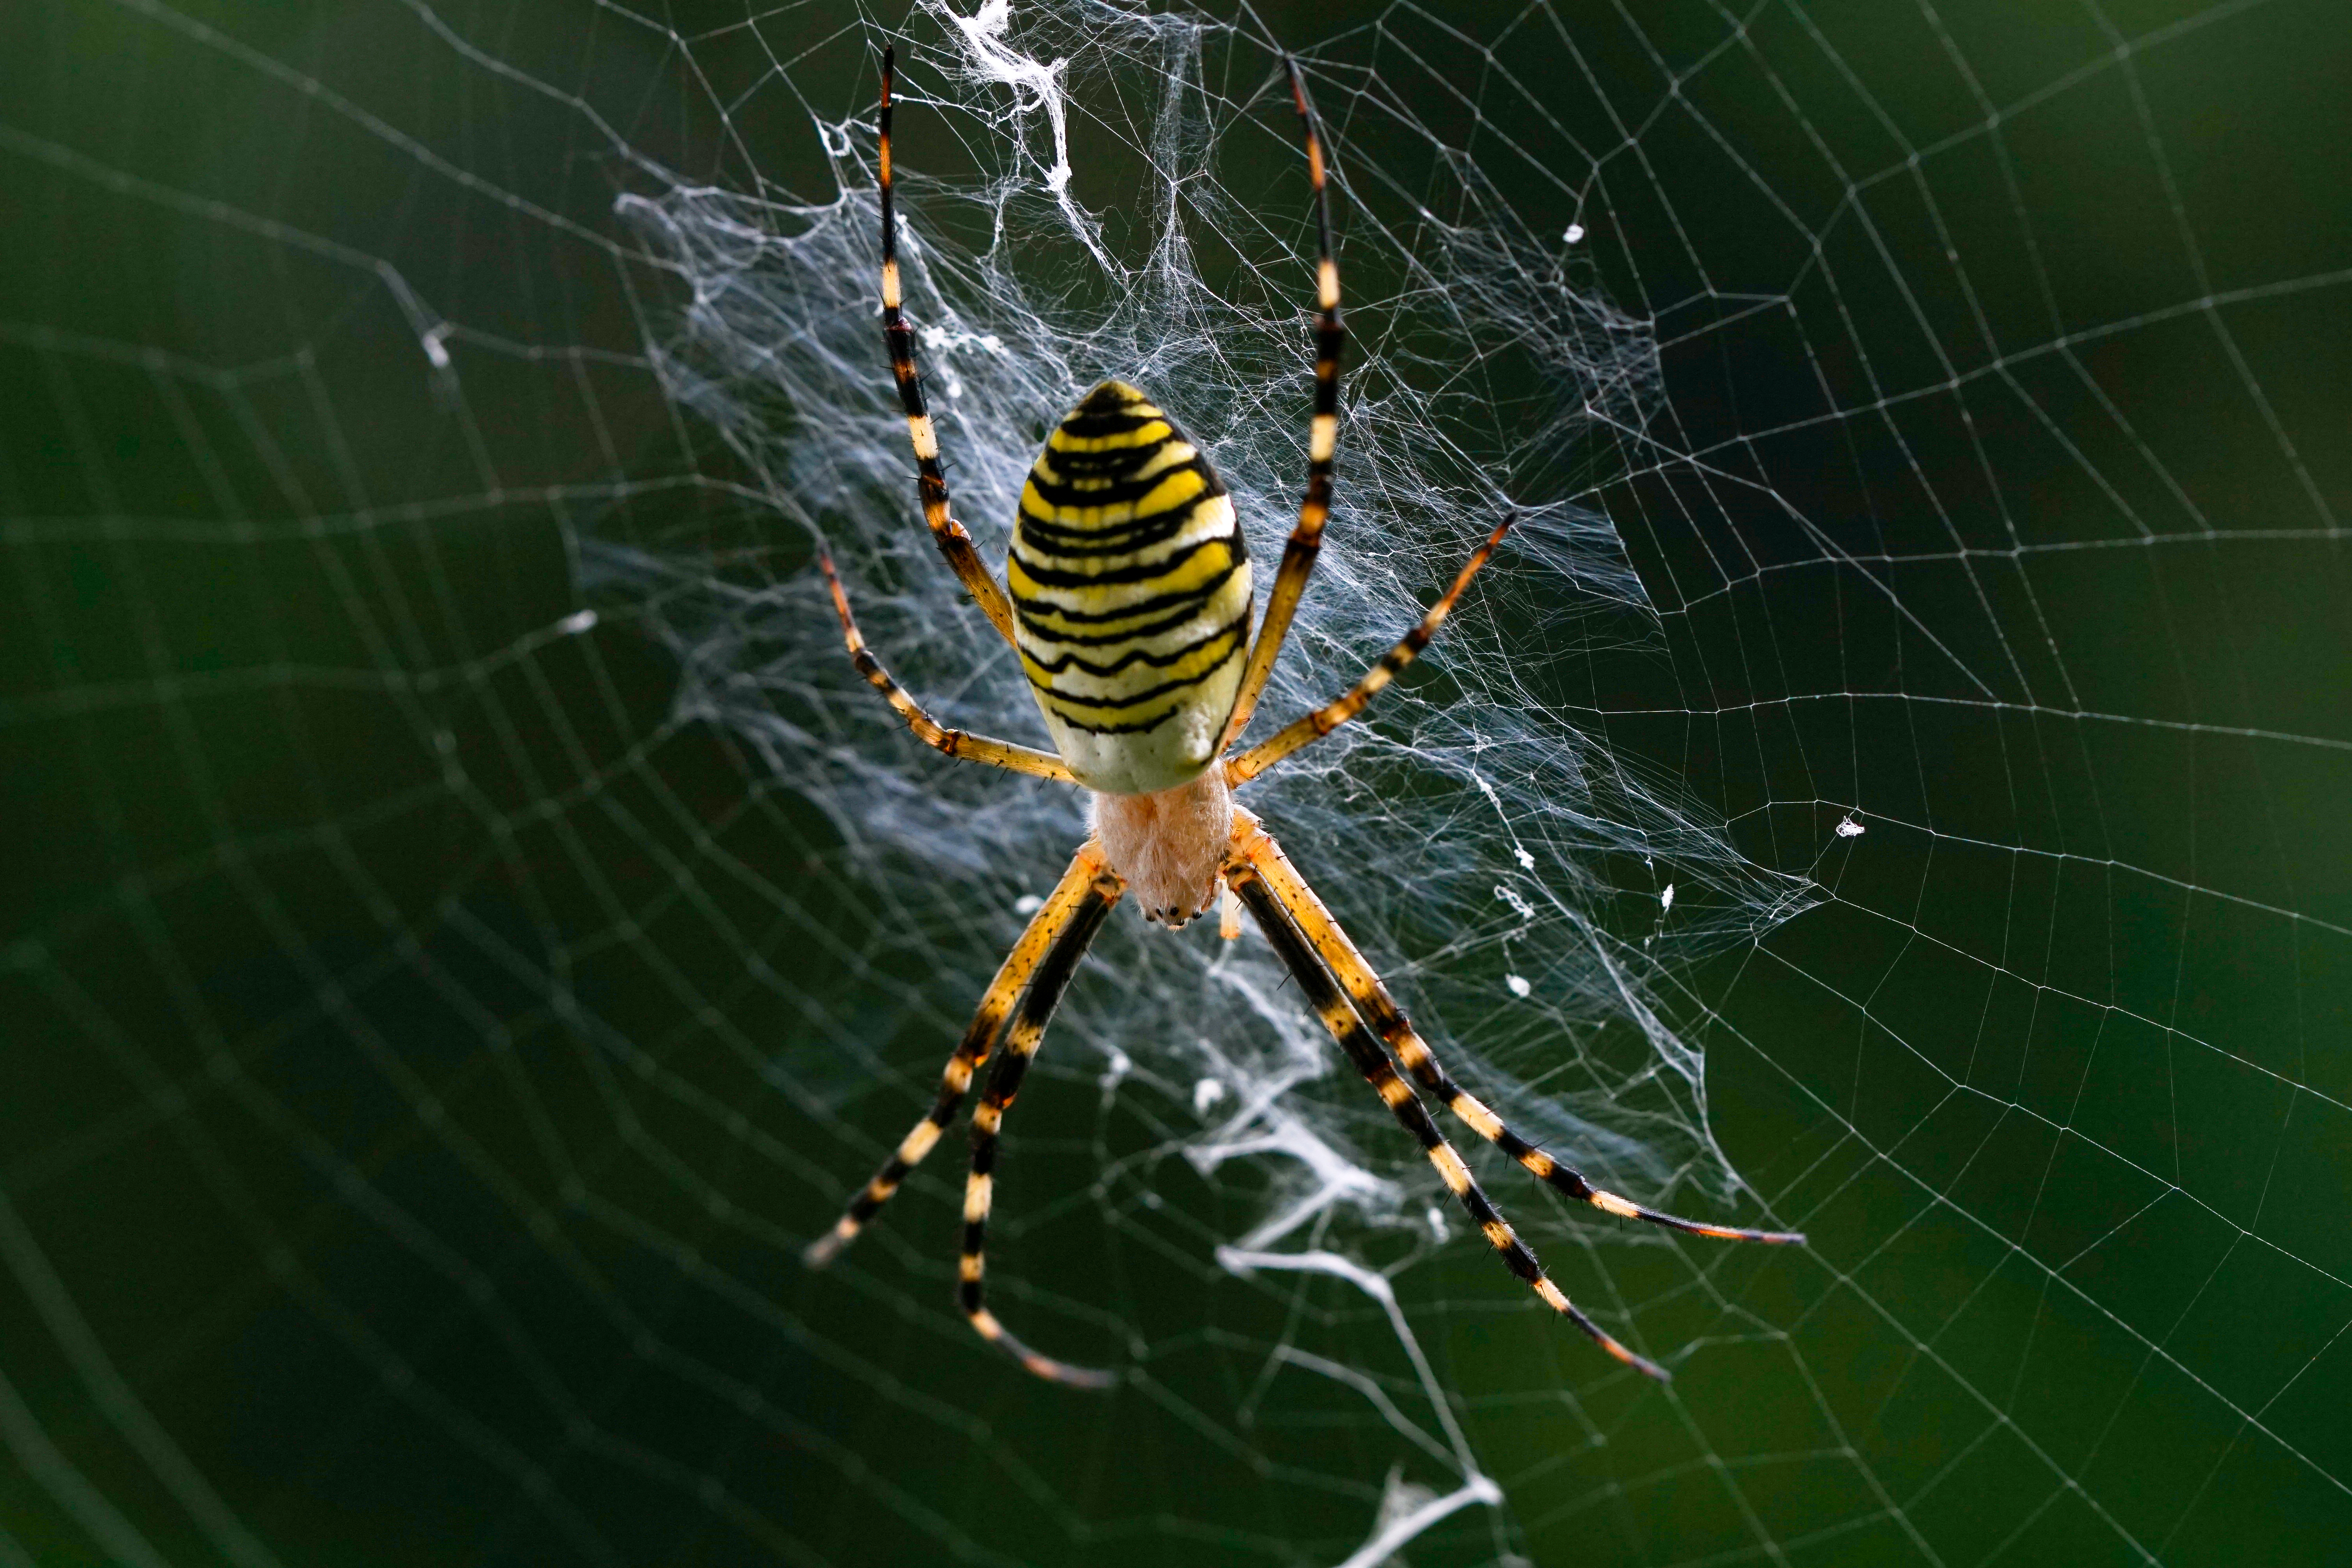
spiders, insects, insect, arthropod, spider, nature, argiope, organism, spider web, water, terrestrial animal, terrestrial plant, arachnid, pest, tangle web spider, macro photography, close up, parasite, symmetry, araneus, wildlife, invertebrate, orb weaver spider, event, logo, harvestmen, pattern, european garden spider, electric blue, araneus cavaticus, tree